Jerry Edmonton

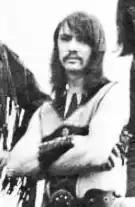
Edmonton with Steppenwolf

Gerald Michael Edmonton (born Gerald McCrohan, October 24, 1946 – November 28, 1993) was a Canadian musician who was the drummer and secondary lead vocalist for the rock band Steppenwolf.